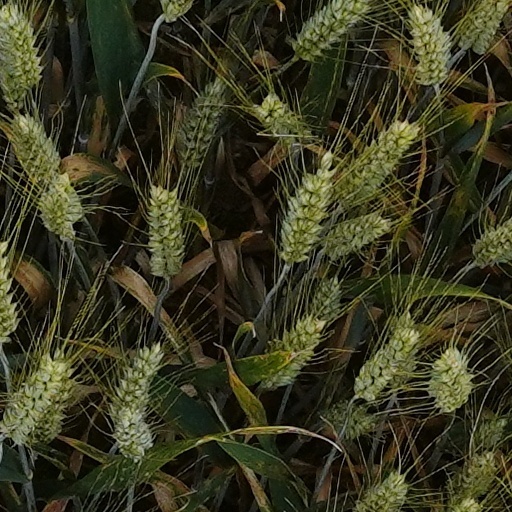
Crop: wheat